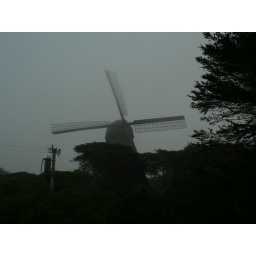
When I started biking towards the GG Park it was clear and sunny. But near the coast it was dark and cloudy.